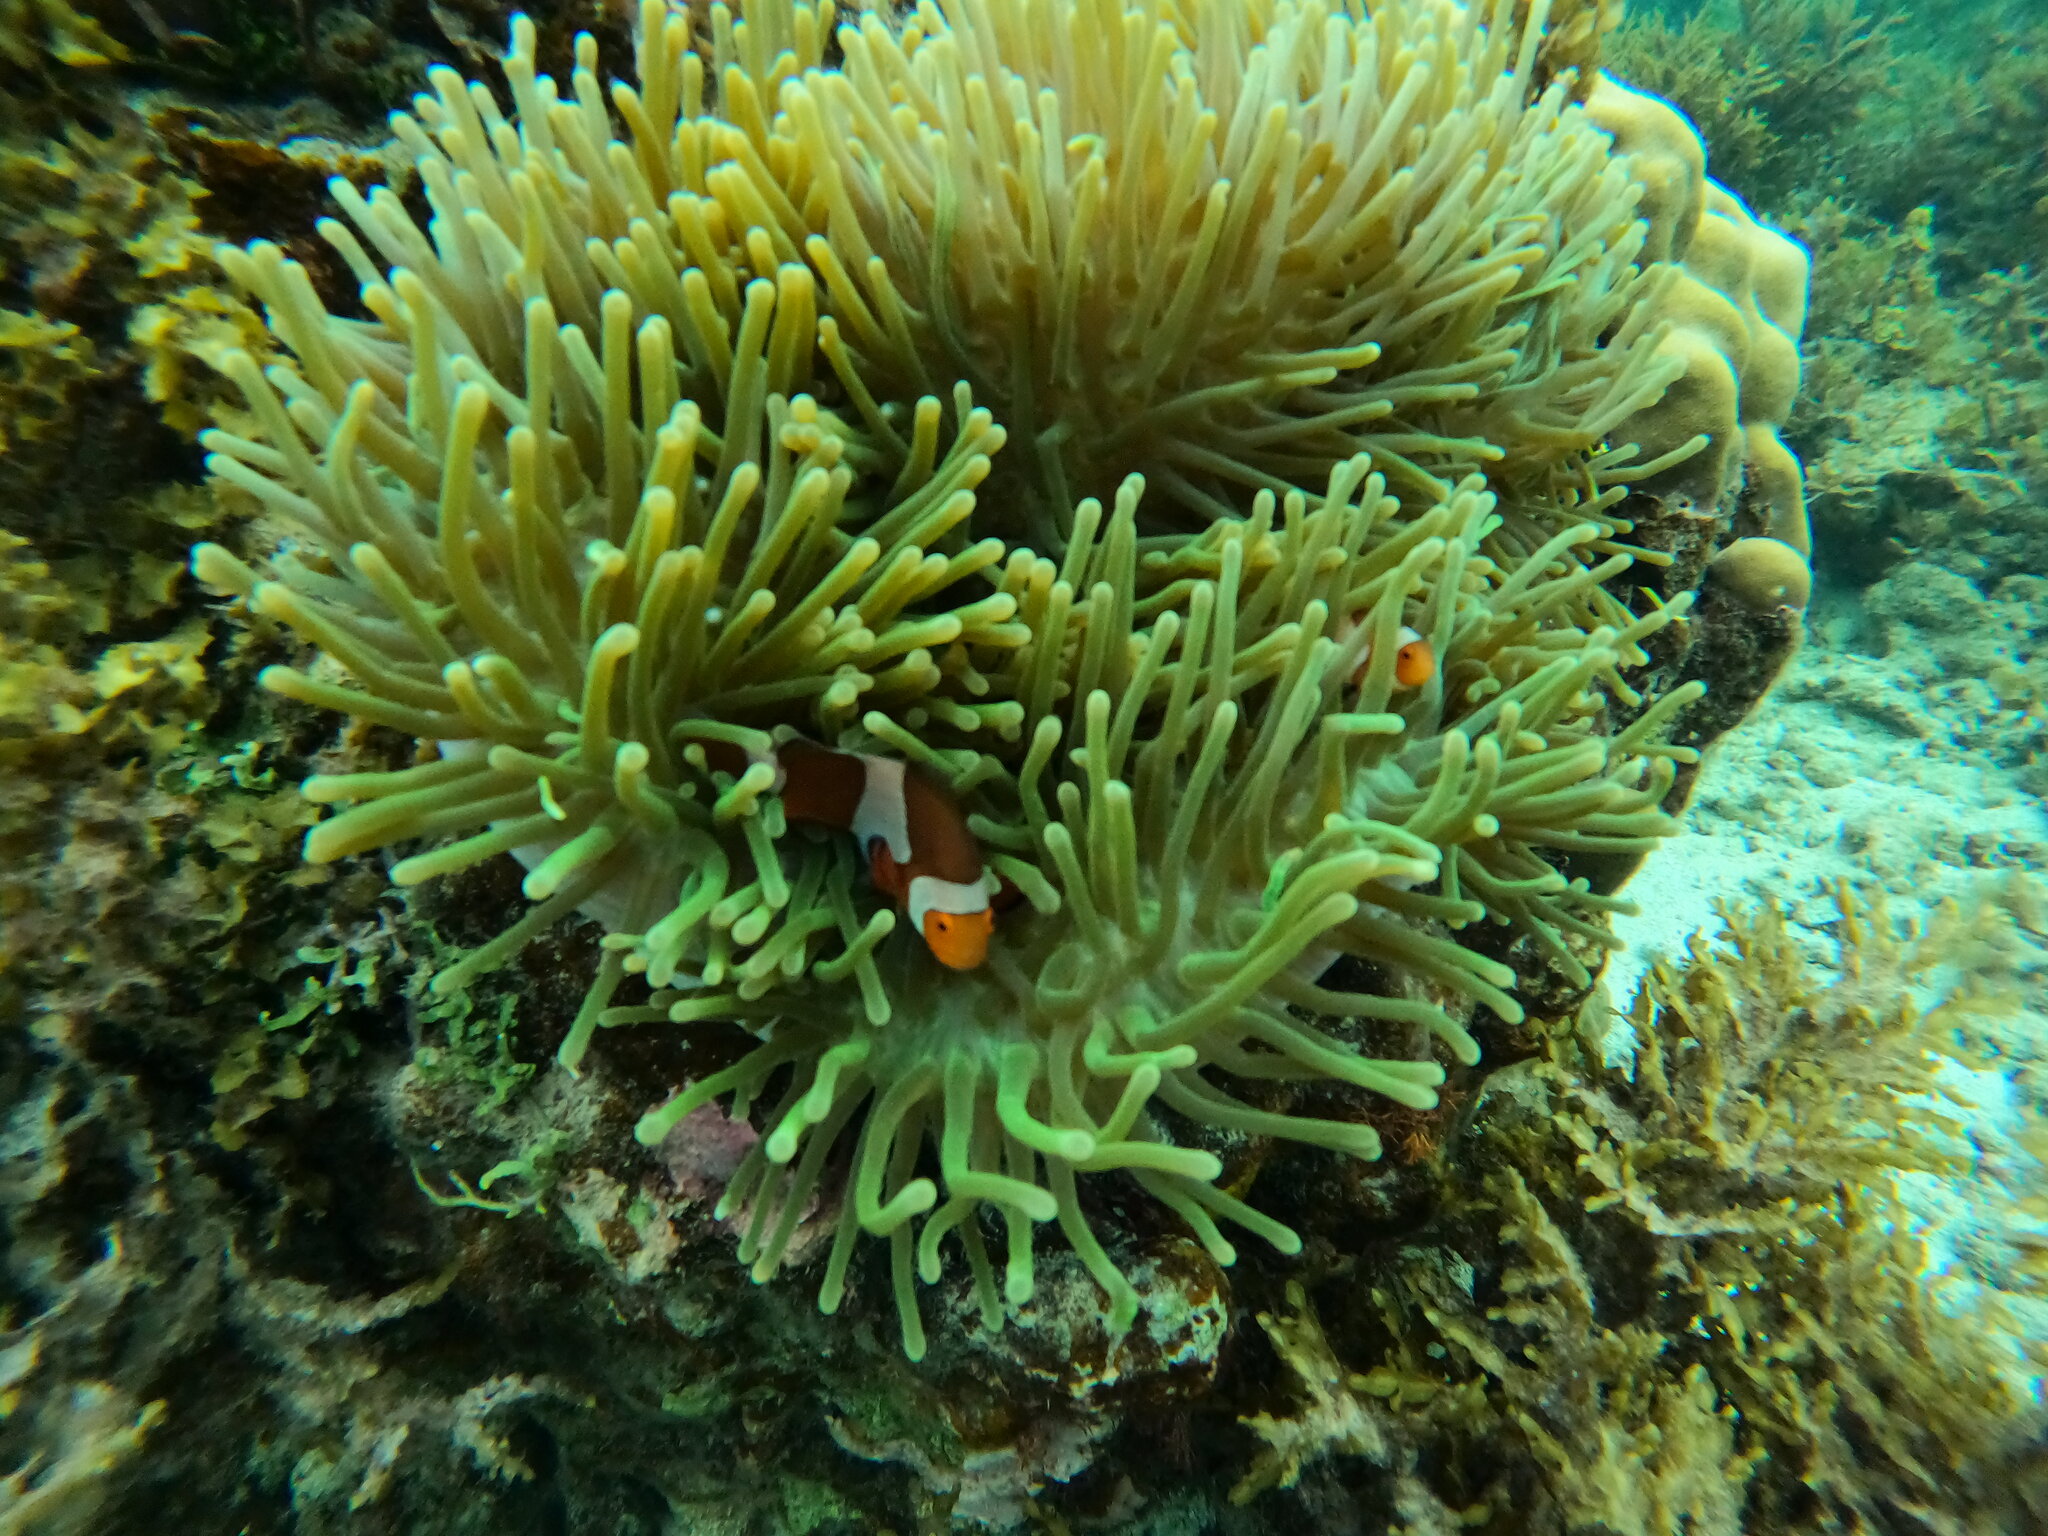
Amphiprion ocellaris (Ocellaris Anemonefish)